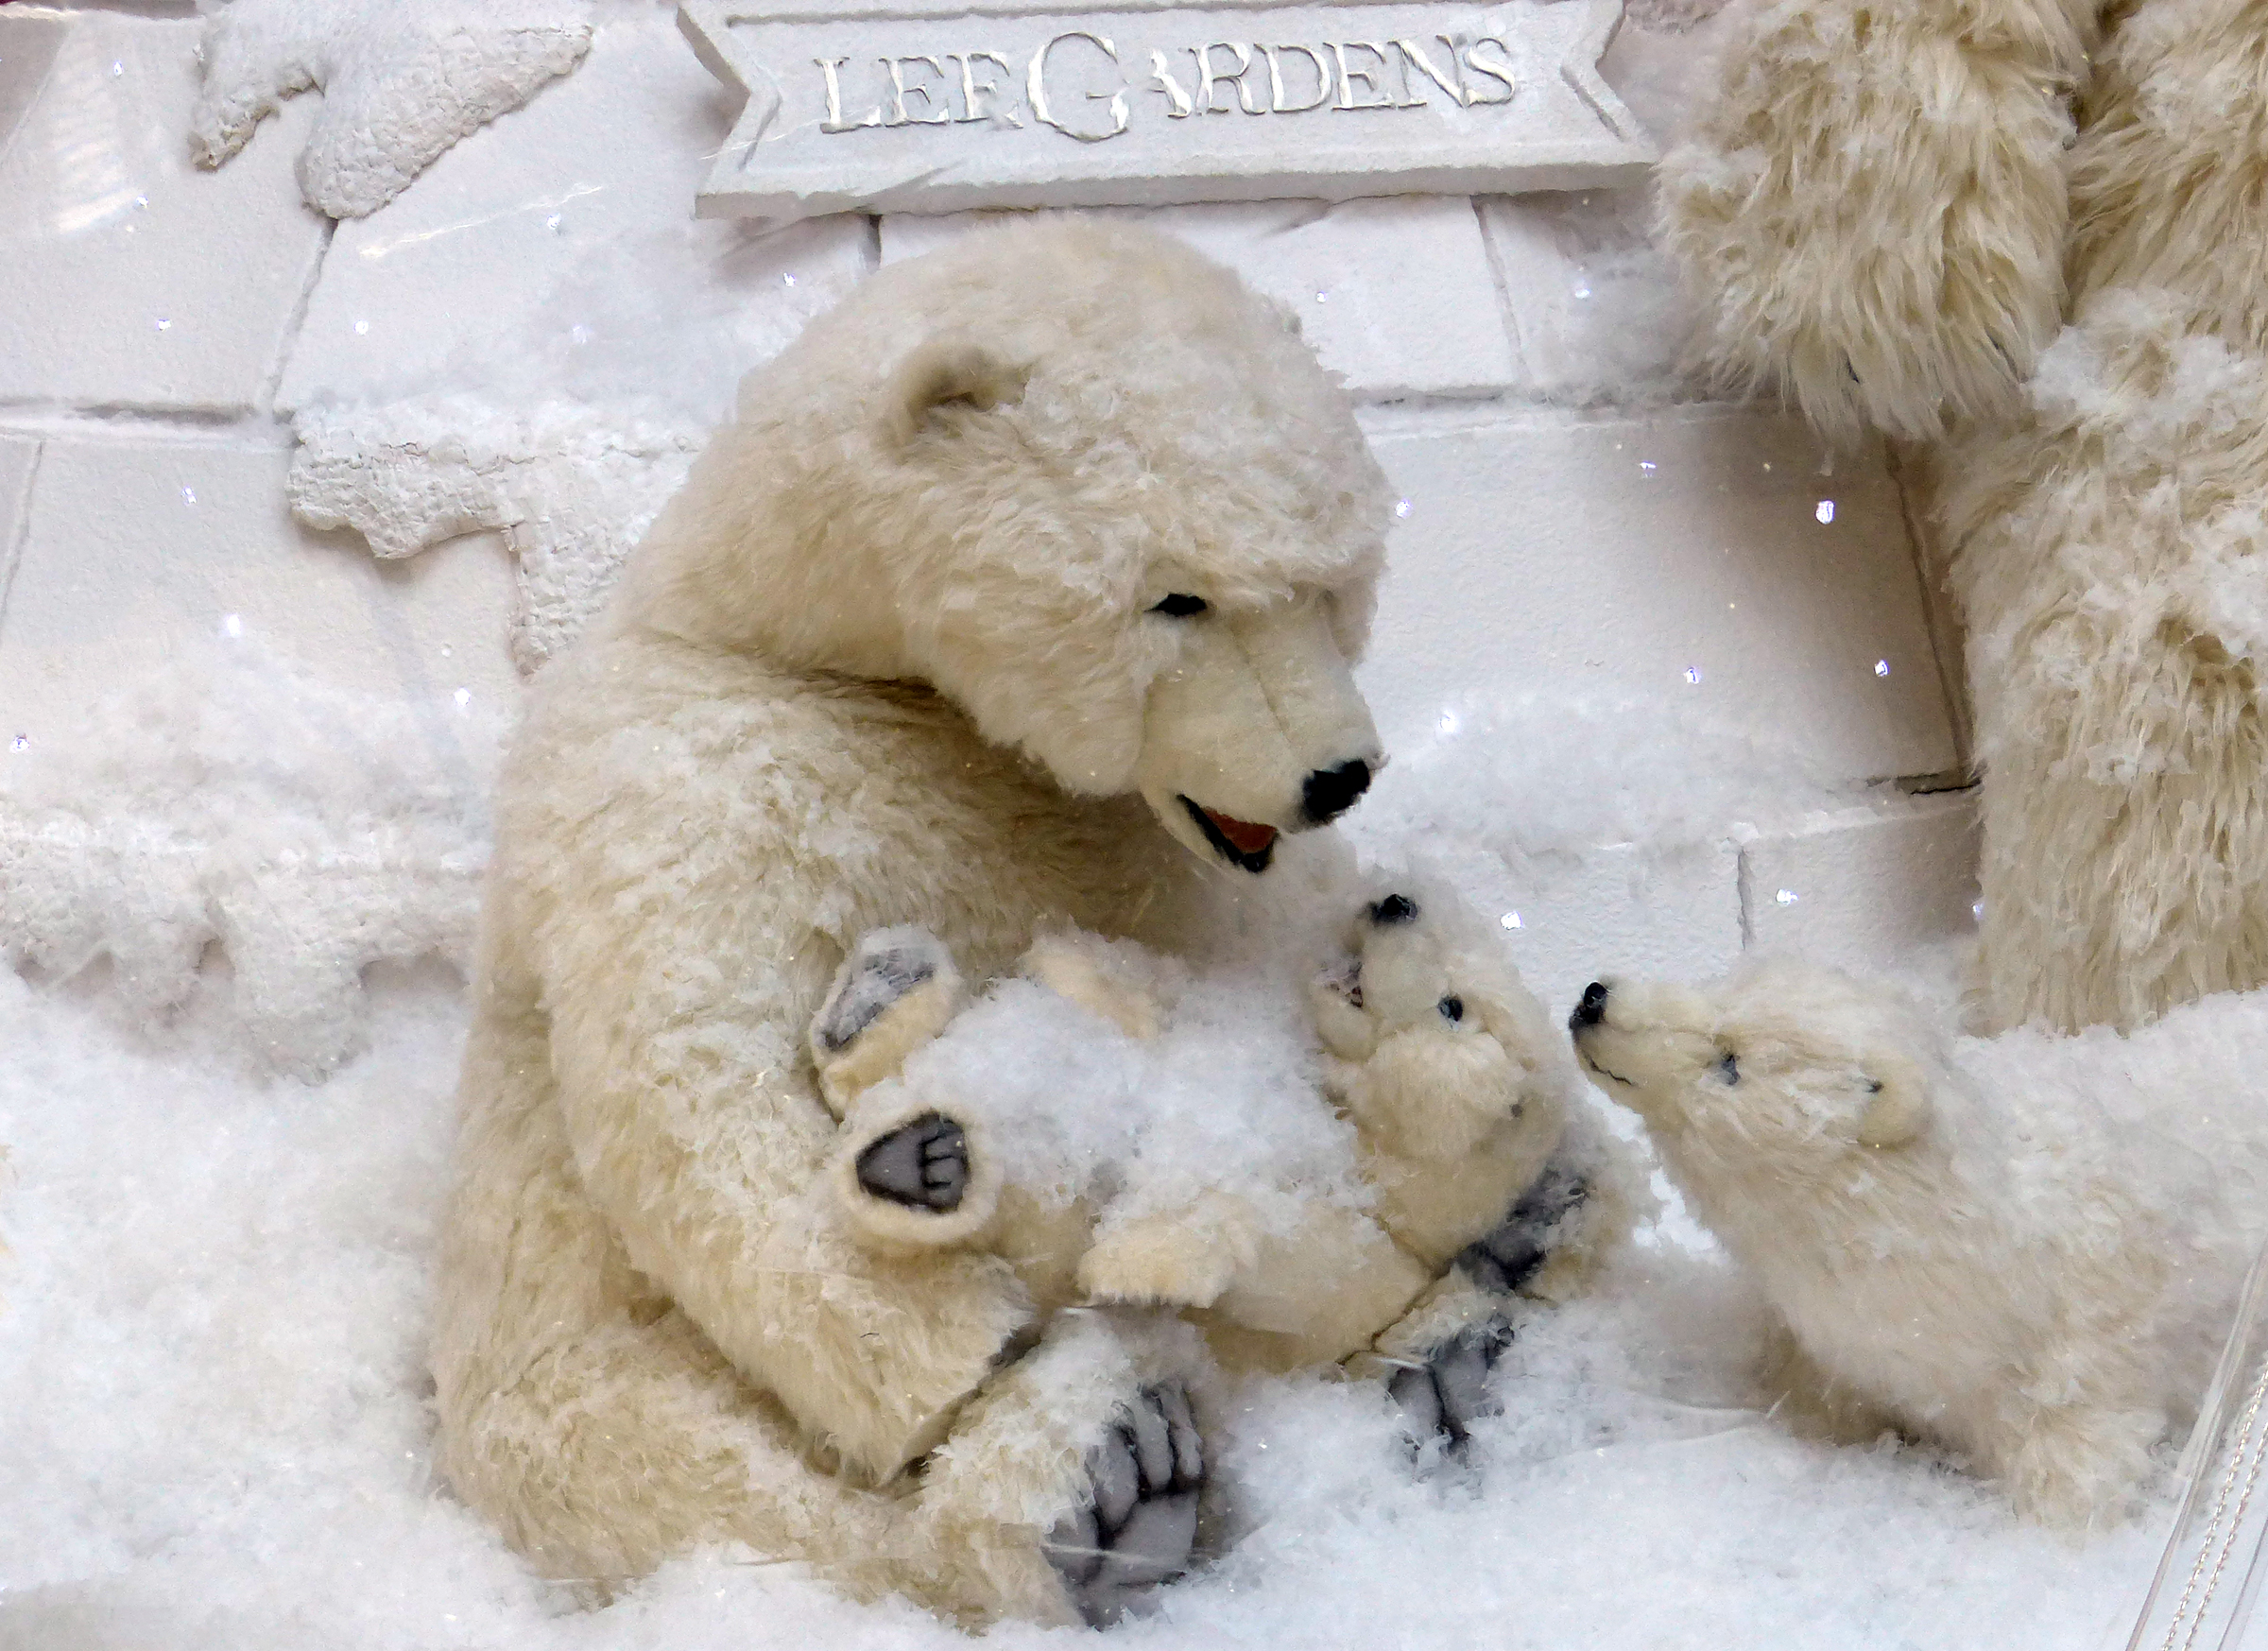
snow, winter, bear, mammal, toy, polar bear, teddy bear, vertebrate, bridgecamera, superzoom, panasonicdmcfz200, polarbears, xmas, leegardenscausewaybay, christmasdecorations, stuffed toy, dog breed group